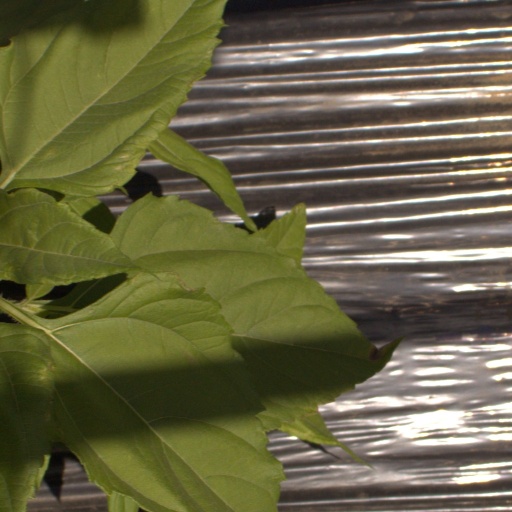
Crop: Jerusalem artichoke